List of ACF Fiorentina seasons

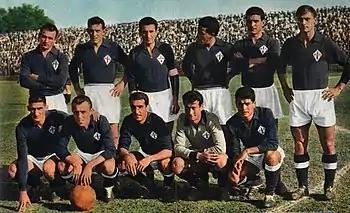
Fiorentina team which won their first league title in the 1955–56 season

Associazione Calcio Firenze Fiorentina is an Italian professional football club based in Florence, Tuscany. The club was formed on 29 August 1926 by a merger of CS Firenze and PG Libertas as Associazione Calcio Firenze, and played its first competitive match on 3 October against Pisa. Renamed to Associazione Calcio Fiorentina in 1927, the club won their first piece of silverware, the 1939–40 Coppa Italia, in their first season following their promotion back to Serie A after a one-season stay in the second tier. Their first "scudetto" (league championship) was won in the 1955–56 season, losing only once in the 34-game season; this was followed by four consecutive second-place finishes. On an international level, following their league win, Fiorentina took part for the first time in a European competition, becoming also the first Italian club to play in a European Cup final (losing 2–0 to Real Madrid). In 1961, Fiorentina became the first Italian club to win a European competition, winning the European Cup Winners' Cup in a two-legged final against Rangers.